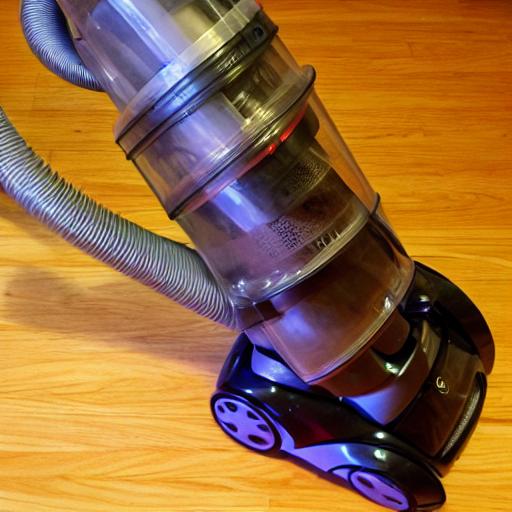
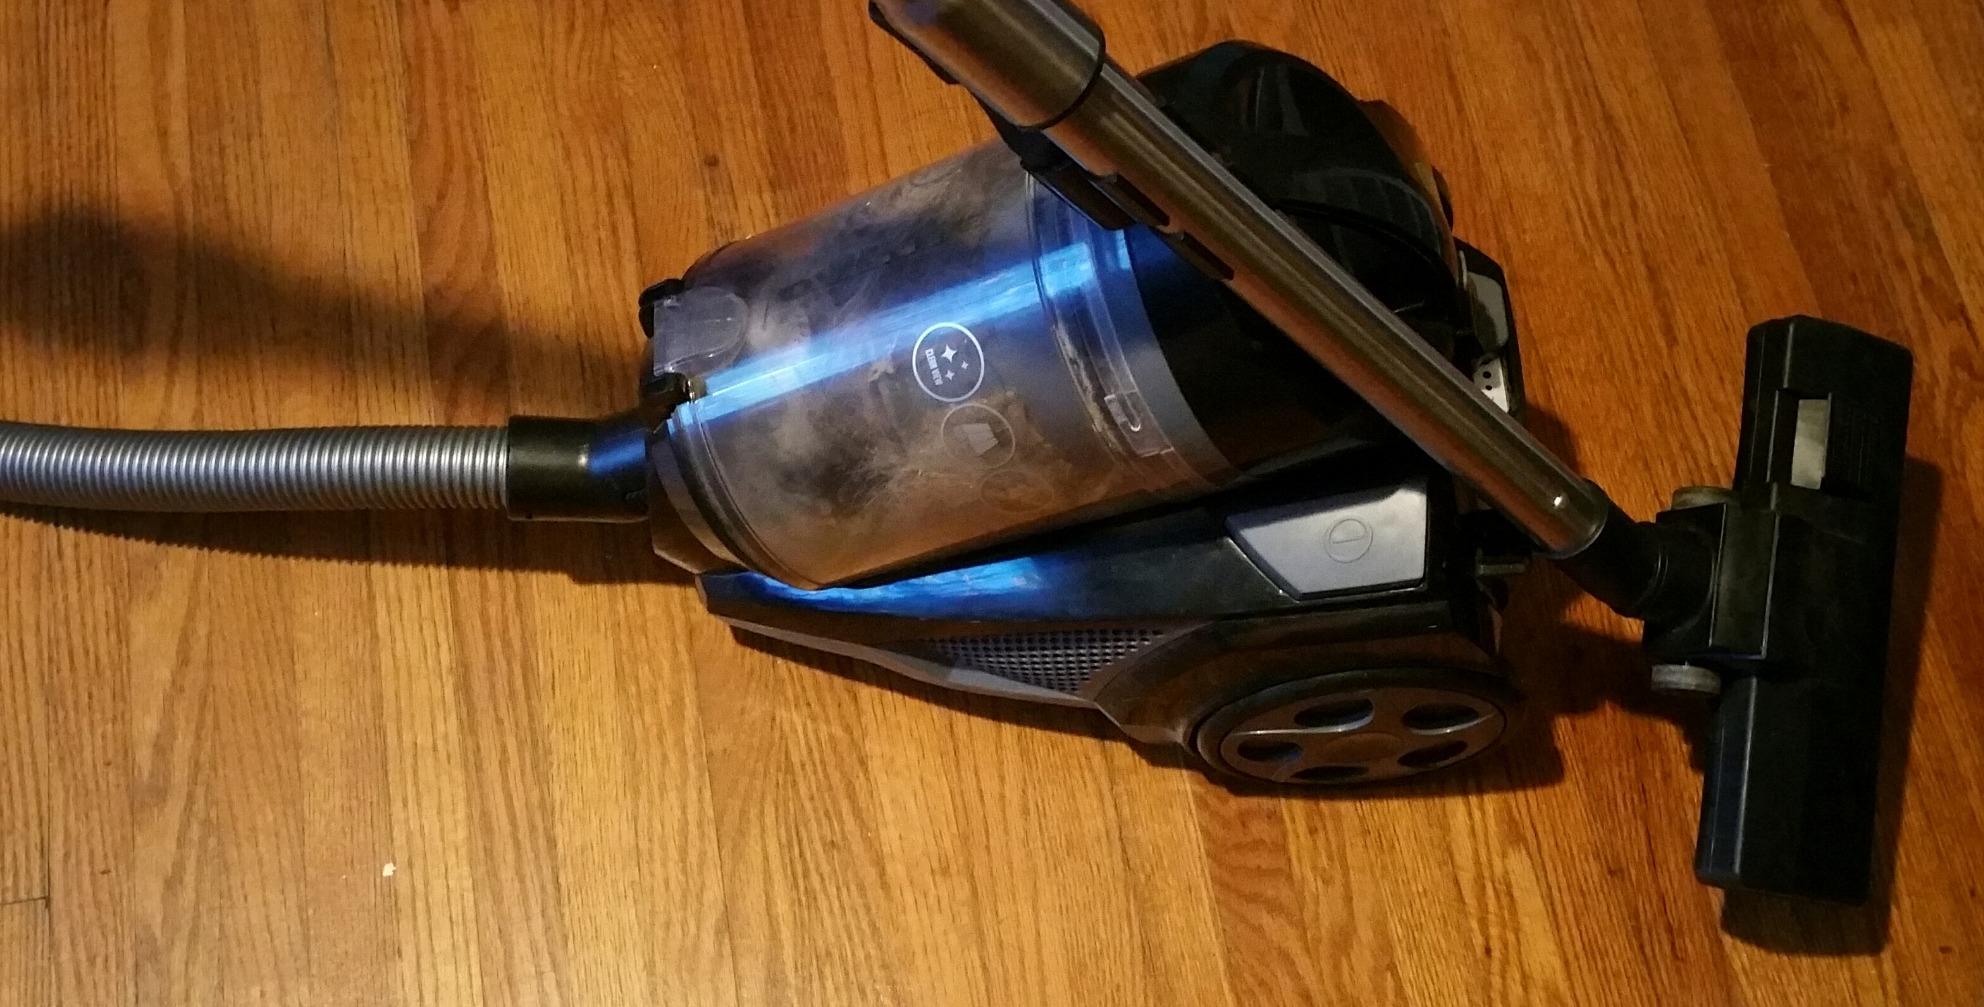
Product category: items_vacuum
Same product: no